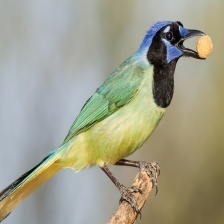
Species: GREEN JAY
Scientific name: CYANOCORAX YNCAS
ImageNet parent category: jay